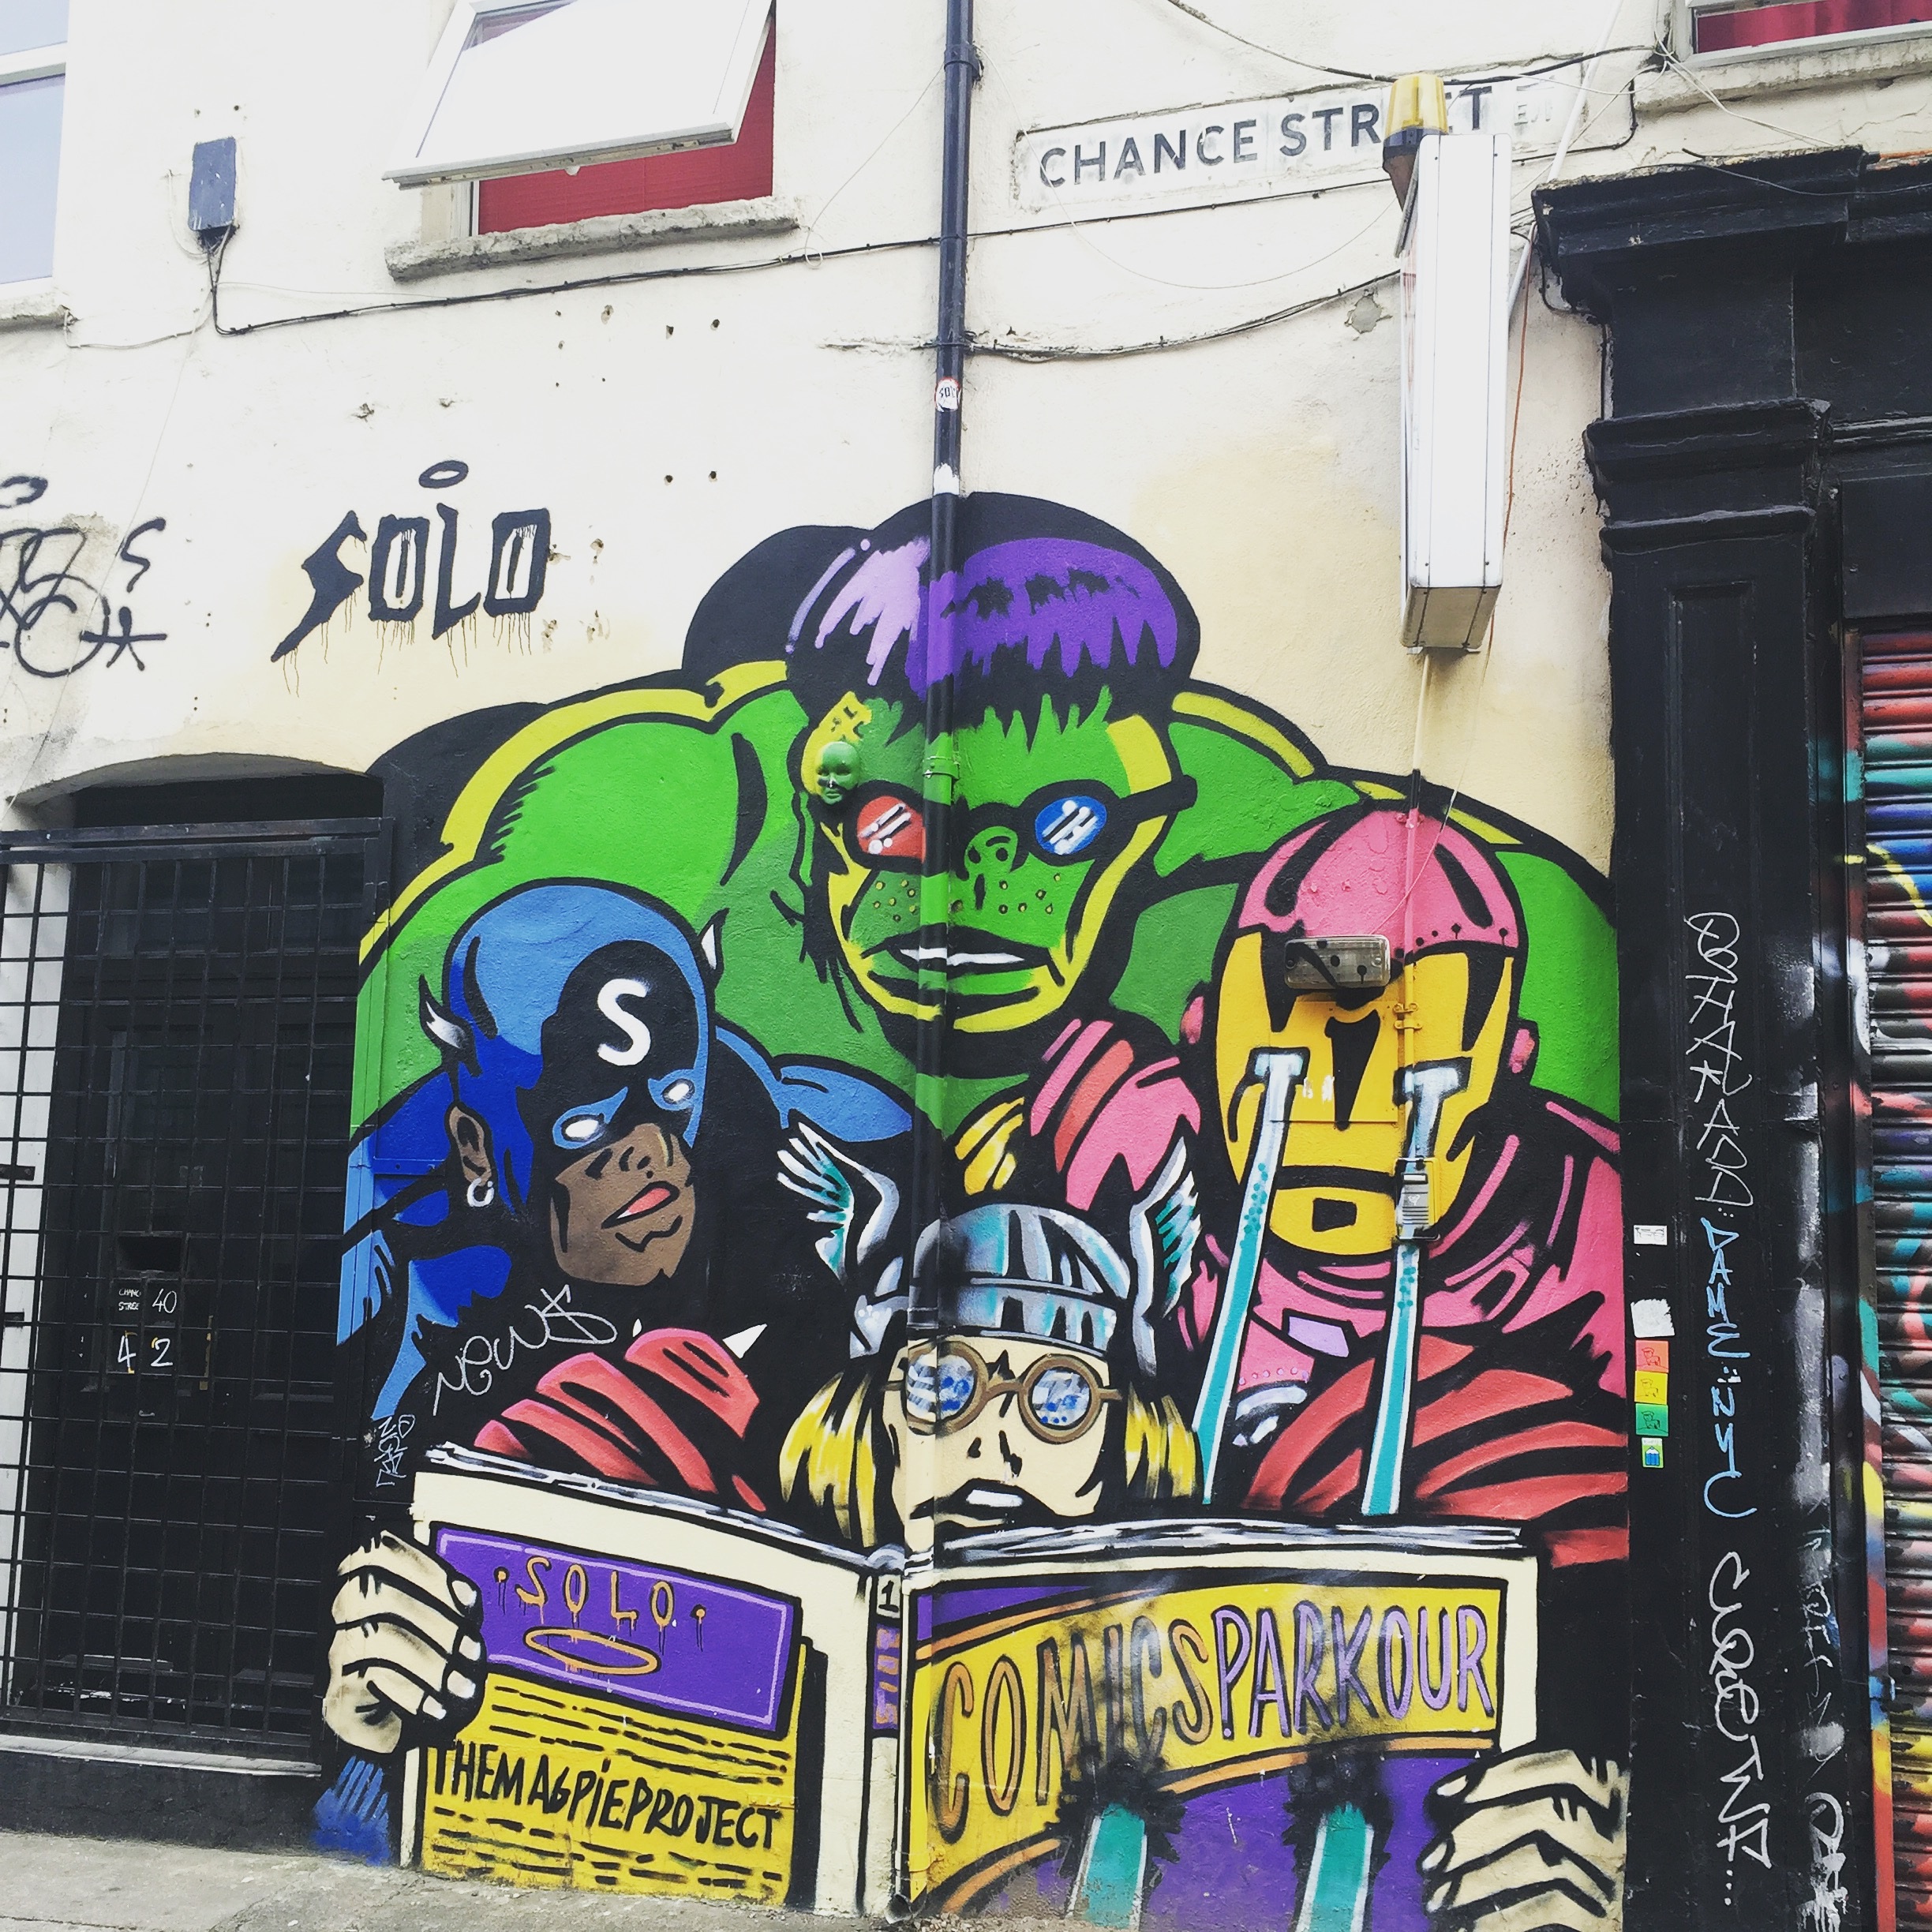
street, graffiti, street art, art, mural, urban area